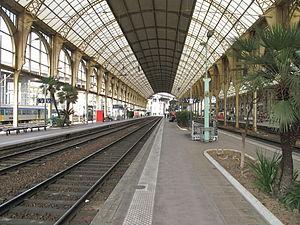
Verrière et quais de la gare de Nice.
La gare de Nice-Ville est une gare ferroviaire française de la ligne de Marseille-Saint-Charles à Vintimille, située dans le quartier Thiers à proximité du centre-ville de Nice, préfecture du département des Alpes-Maritimes, en région Provence-Alpes-Côte d'Azur. C'est la principale gare de la ville.